Hutt Workshops

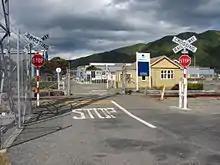
Main entrance.

Various restructuring exercises in the late 1980s and 1990s resulted in the loss of several functions and buildings from the Hutt Workshops site. For example, the former workshops administration building was relocated to Greytown in Wairarapa and renovated to become The White Swan Hotel and restaurant.